History of African Americans in Utah

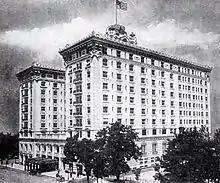
Hotel Utah, Salt Lake City, circa 1925

The early 1950s brought much-anticipated change to the Utah community of African Americans. Previously, many famous African Americans, including the opera singer Maria Anderson and other prominent musicians such as Paul Robeson, Harry Belafonte, Ella Fitzgerald, and Lionel Hampton, all faced discrimination as they visited Utah. The Hotel Utah required them to abstain from eating at the hotel restaurant and to use the freight elevator. Others were unable to find accommodation in the hotels. Multiple governmental authorities, including the American Ambassador to the United Nations, Ralph Bunche, and Congressman Adam Clayton Powell, were also rejected by the hotel, forcing them to seek lodging in private homes. Bars, night clubs, and many dining establishments in Salt Lake City refused service to African Americans. The practice of segregation quickly began to dissolve, with public attractions such as Lagoon, an amusement park in Farmington, allowing African Americans entry and use of the swimming pool and other park facilities.